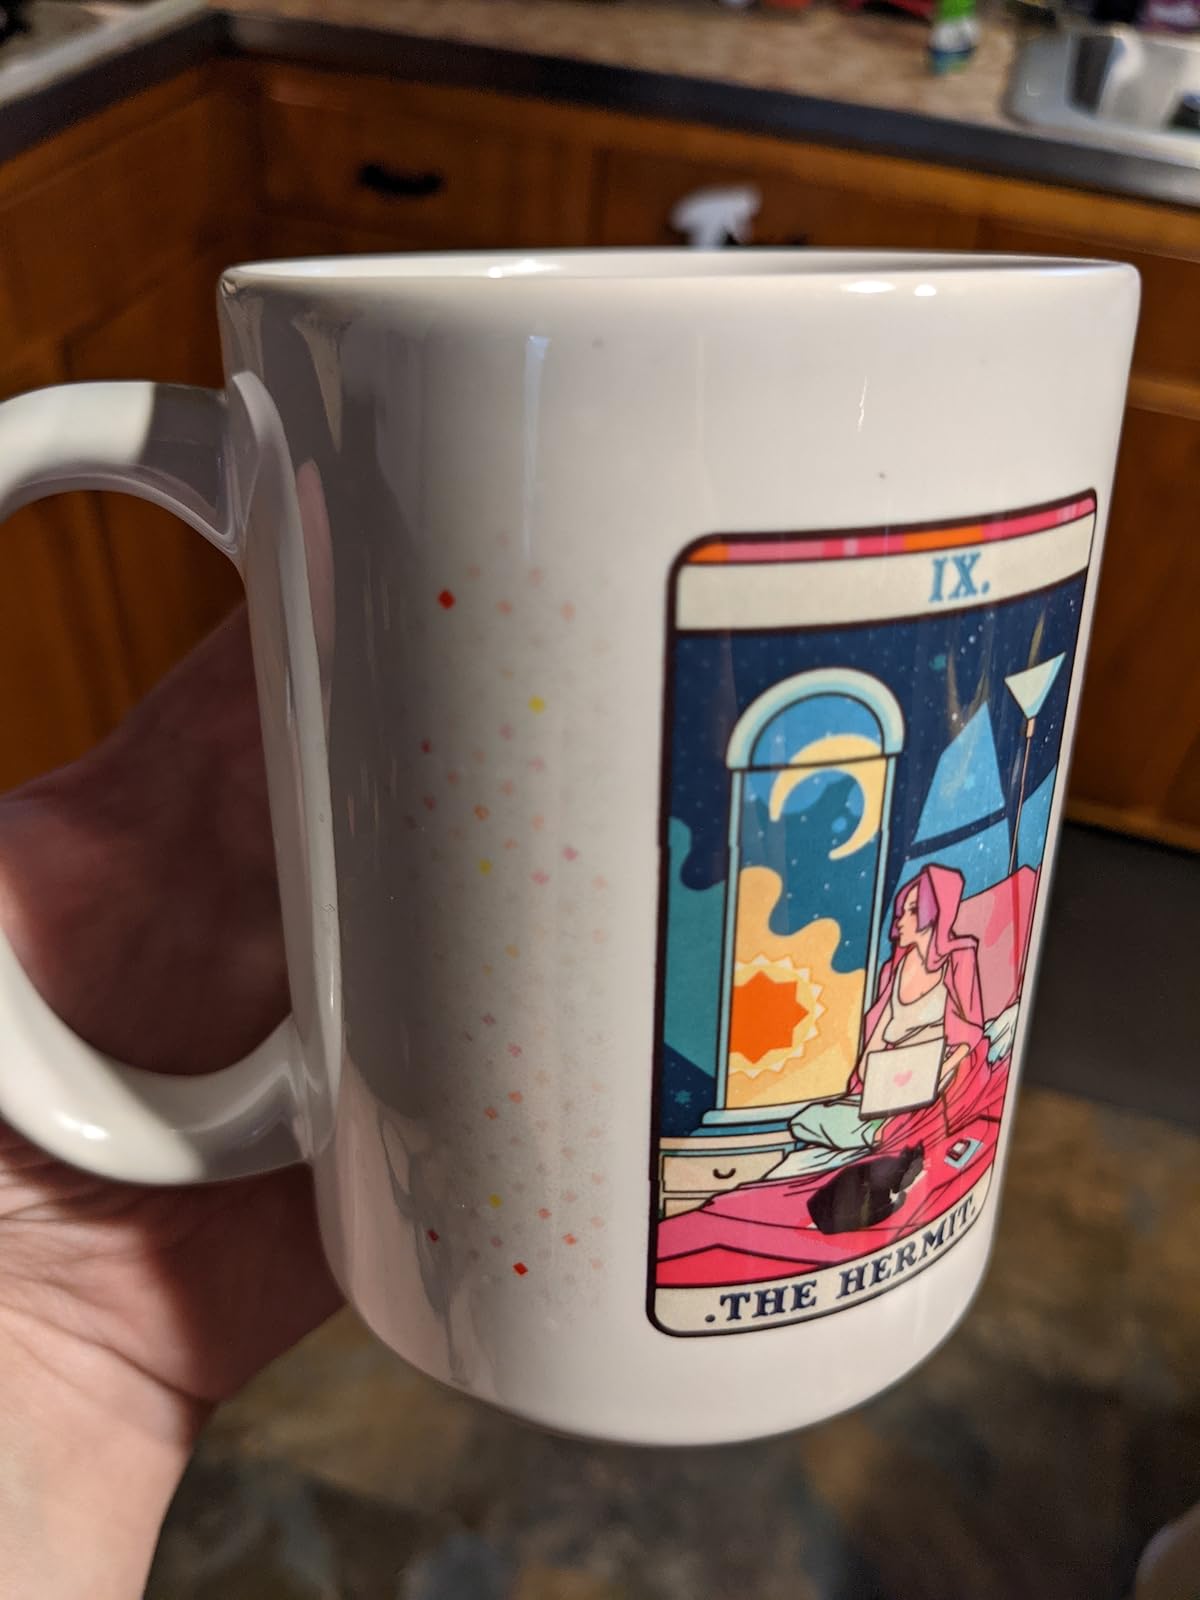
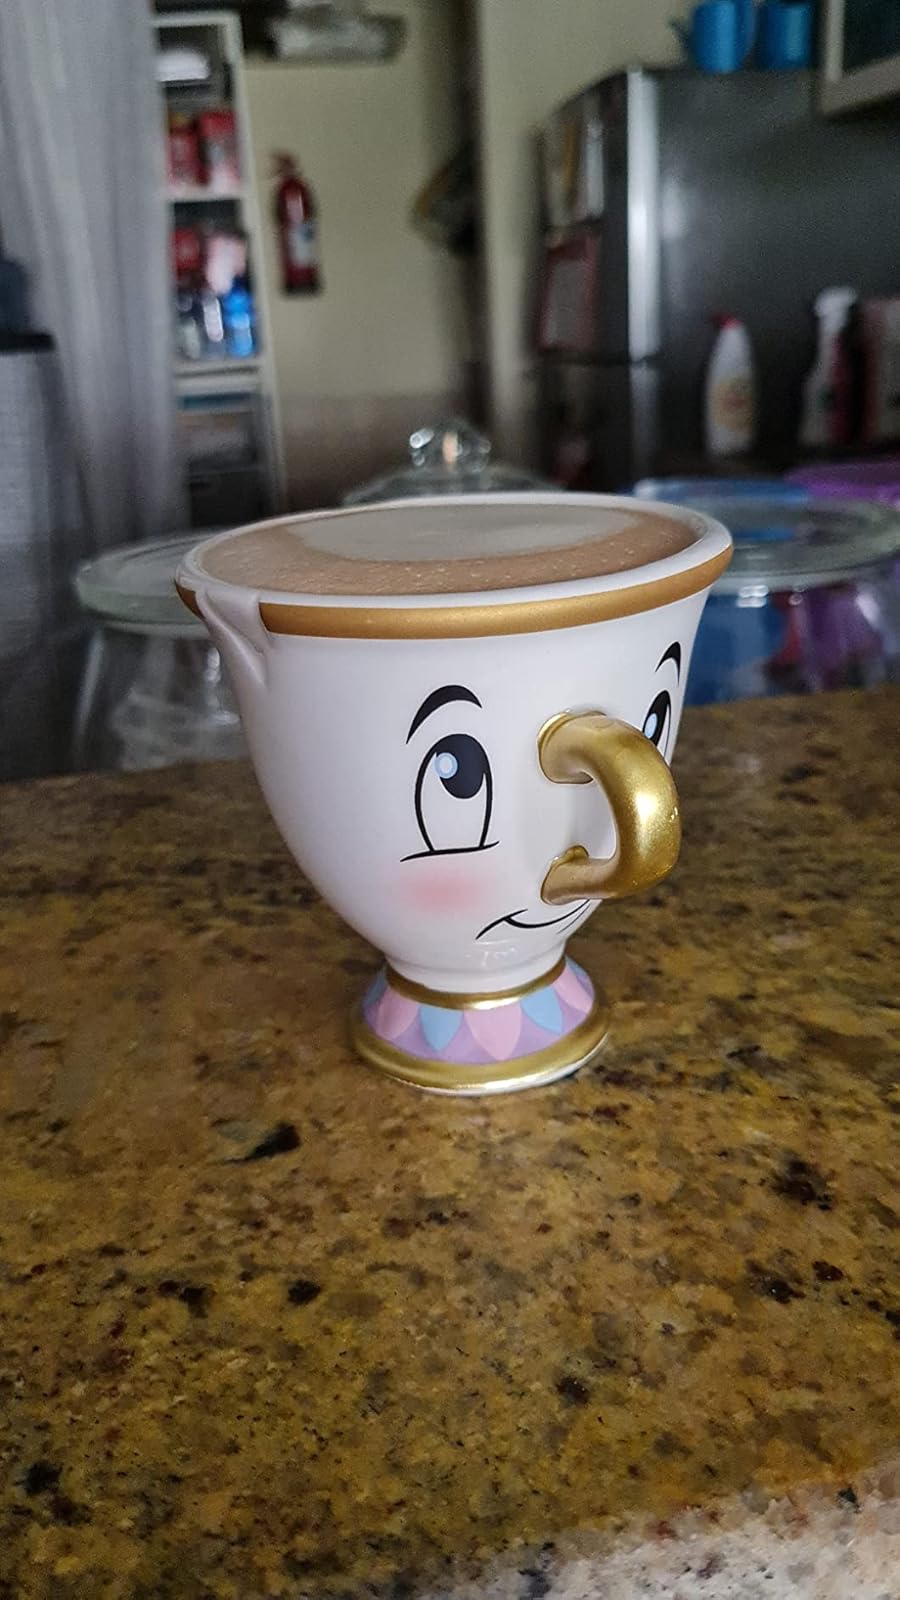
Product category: items_mug
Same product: no